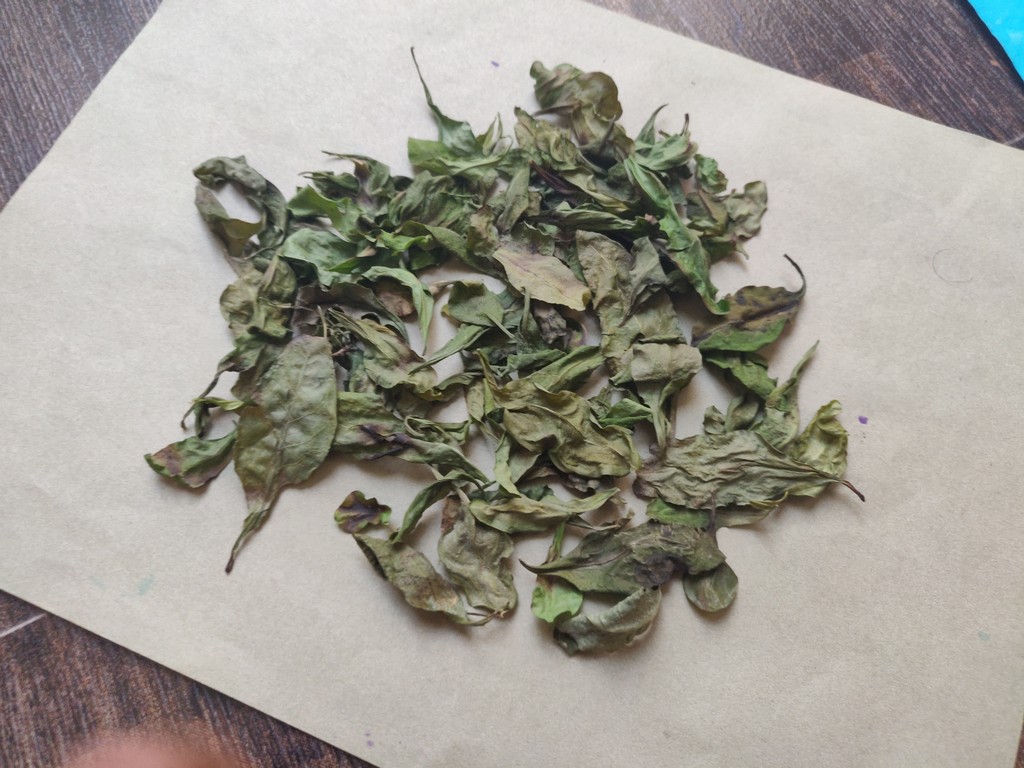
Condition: Dried
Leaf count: multiple
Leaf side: unknown